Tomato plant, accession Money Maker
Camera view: vertical (180 deg); turntable rotation: 270 degrees
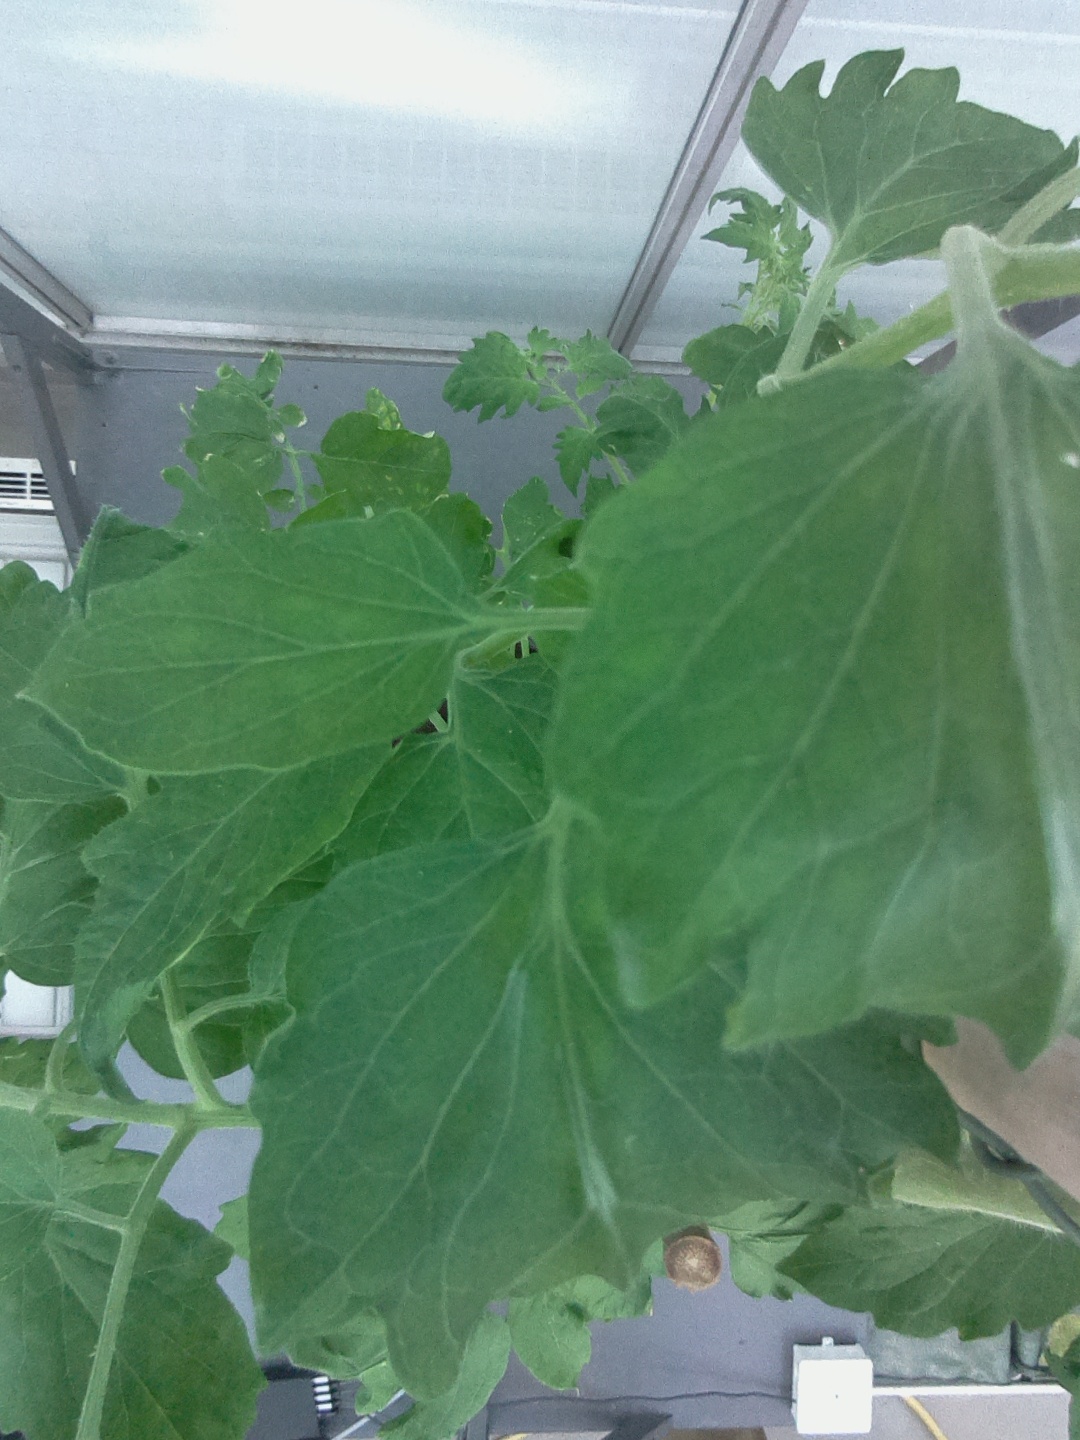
BBCH growth stage 71: 10%-20% of final fruit size